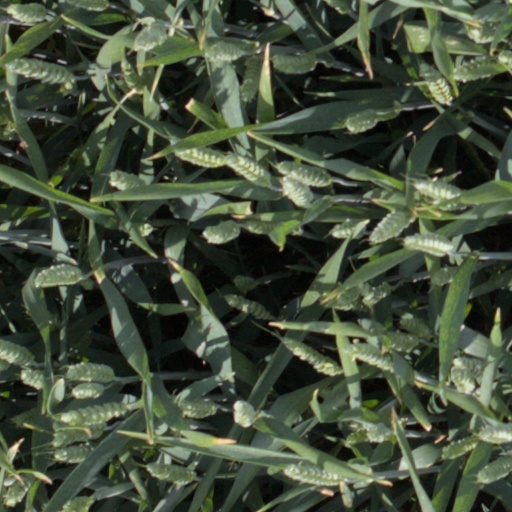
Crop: wheat